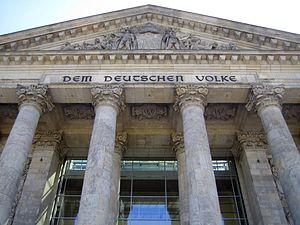
Rigsdagsbygningen i Berlin
Rigsdagsbygningen med den berømte inskription »Dem Deutschen Volke«
Rigsdagsbygningen i Berlin var sæde for Rigsdagen i det tyske kejserrige fra 1894 til 1919 og herefter for Weimarrepublikkens Rigsdag og Nazi-Tysklands rigsdag frem til slutningen af 2. verdenskrig. Efter den tyske genforening blev Forbundsdagen i 1999 flyttet fra Bonn til Rigsdagsbygningen i Berlin.